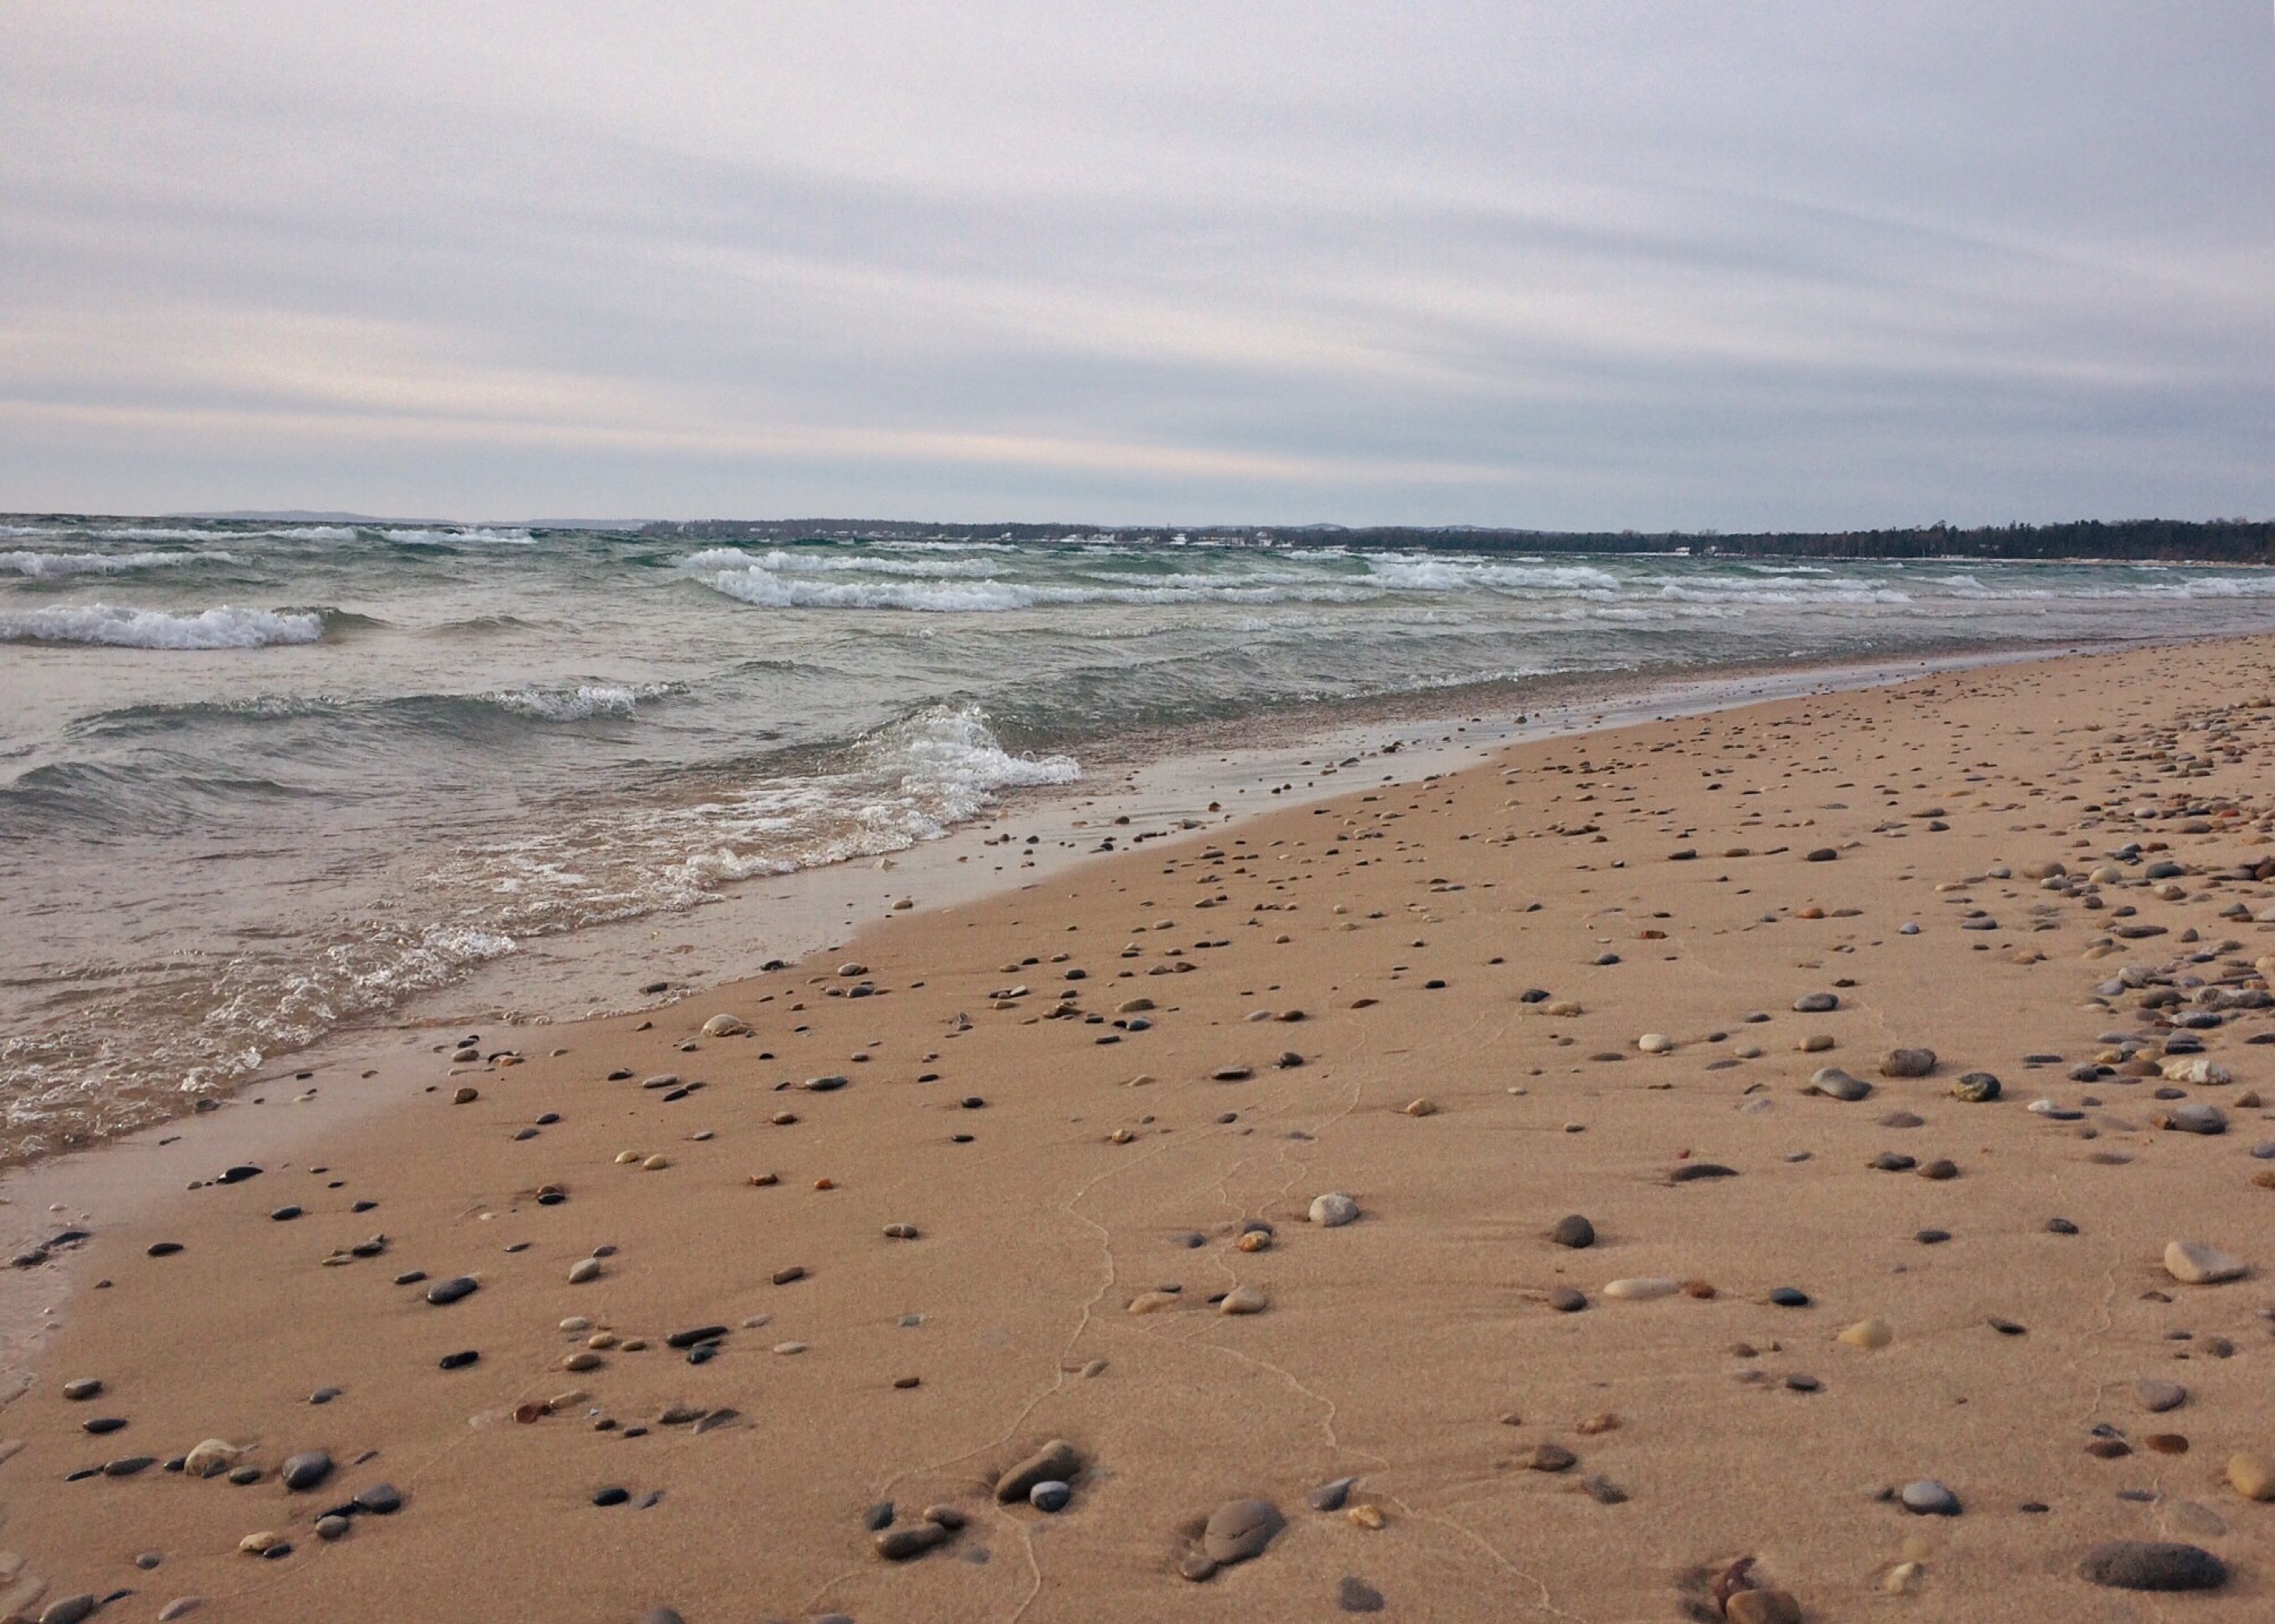
beach, sea, coast, sand, ocean, horizon, cloudy, shore, wave, material, body of water, mudflat, wind wave, sand waves, beach shore